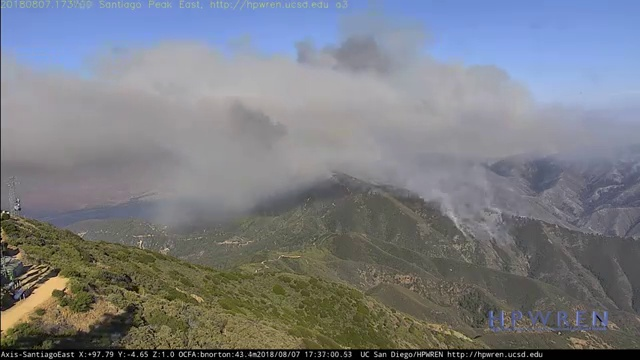
Fire: no
Smoke: yes